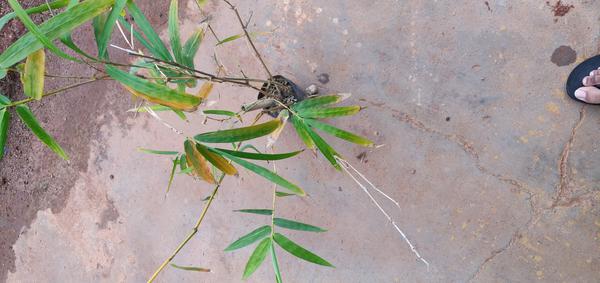
Plant: Bamboo